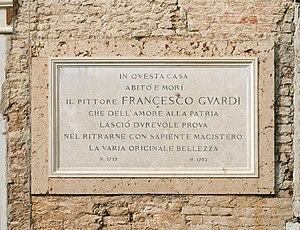
Francesco Guardi est un peintre vénitien du XVIIIᵉ siècle.